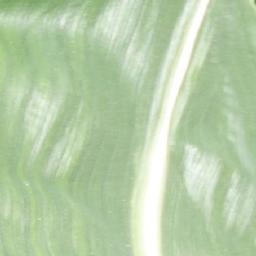
Label: Corn_(Maize)___Healthy